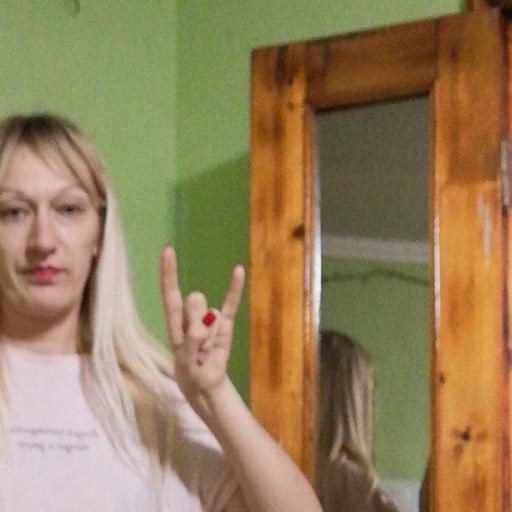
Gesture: rock